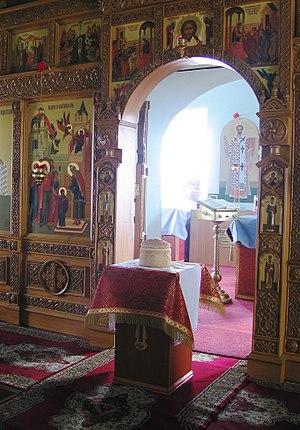
L'Artos est une miche de pain levé qui est bénite durant les offices de Pâques des Églises d'Orient – Églises orthodoxes et Églises catholiques de rite byzantin. Cette grande miche de pain levé destinée à la fête a été cuite auparavant et marquée d'un sceau figurant la Résurrection. D'autres pains plus petits sont bénis durant les Vêpres de la Vigile pascale, au cours du rite de l'artoclase.